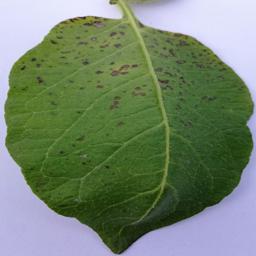
Etiqueta: Tizon_Temprano